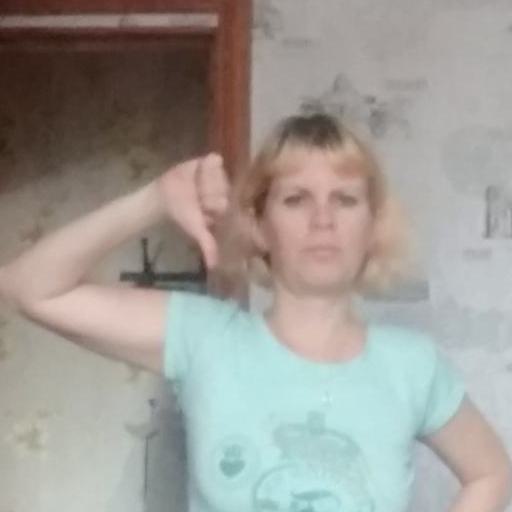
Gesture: dislike